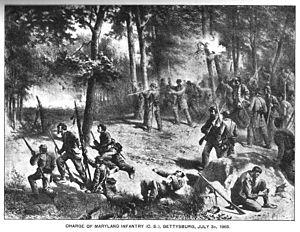
Le 2ᵈ Maryland Infantry, CSA, est un régiment d'infanterie confédéré, composé de volontaires de Maryland qui, en dépit du maintien leur État de résidence dans l'Union pendant la guerre de Sécession, choisissent plutôt de combattre pour la Confédération. Le régiment est composé en grande partie de volontaires du 1st Maryland Infantry, CSA, qui a été dissous en août 1862, sa durée initiale de service ayant expiré. Ils participent à de nombreuses batailles les plus féroces de la guerre de Sécession, prenant part aux combats violents à Culp's Hill à la bataille de Gettysburg. L'unité subit de lourdes pertes au cours de la guerre qui, au moment de la reddition du général Robert E. Lee à Appomattox Court House, le 9 avril 1865, seuls environ quarante hommes restent.
George Hume Steuart est un planteur du Maryland et officier américain ; il sert pendant treize ans dans l'armée des États-Unis avant de démissionner de sa commission au début de la guerre de Sécession. Il rejoint la Confédération, et atteint le grade de brigadier général dans l'armée de Virginie du Nord. Surnommé Maryland pour éviter la confusion verbale avec le cavalier de Virginie J. E. B. Stuart, Steuart promeut, sans succès, la sécession du Maryland, avant et pendant le conflit. Il commence la guerre en tant que capitaine du 1st Maryland Infantry, CSA, et est promu colonel après la première bataille de Bull Run.